Kate Armstrong (memoirist)

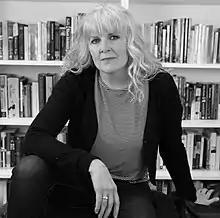

Kate Armstrong (born 1962) is a Canadian author. She won the Ontario Historical Society Alison Prentice Award for her debut memoir, "The Stone Frigate: The Royal Military College's First Female Cadet Speaks Out" (Dundurn Press 2019) and was a finalist for the 2020 Kobo Emerging Writer Nonfiction Prize.